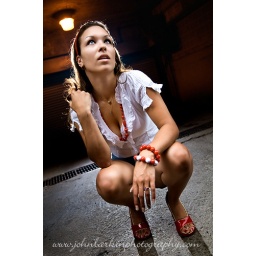
strobist: Sb800 bare behind. Open cloudy sky in front. PW triggered.